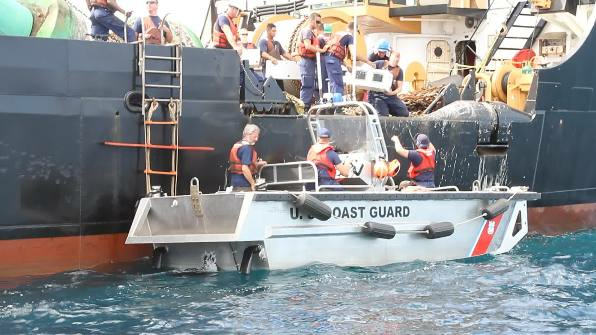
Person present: Yes